Drusen

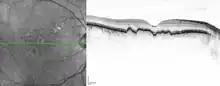
Drusen in optical coherence tomography.

The source of the proteins and lipids in drusen is also not clear, with potential contributions by both the RPE and the choroid. Several trace elements are present in drusen, probably the most concentrated being zinc. The protein composition of drusen includes apolipoproteins and oxidized proteins, likely originating from blood, RPE, and photoreceptors. Drusen composition also includes members of the complement system. Zinc in drusen has been suggested to play a role in drusen formation by precipitating and inhibiting the elements of the complement cascade, especially complement factor H.